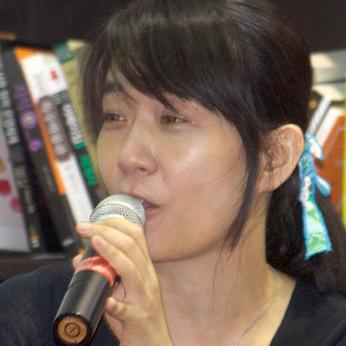
Age: 43